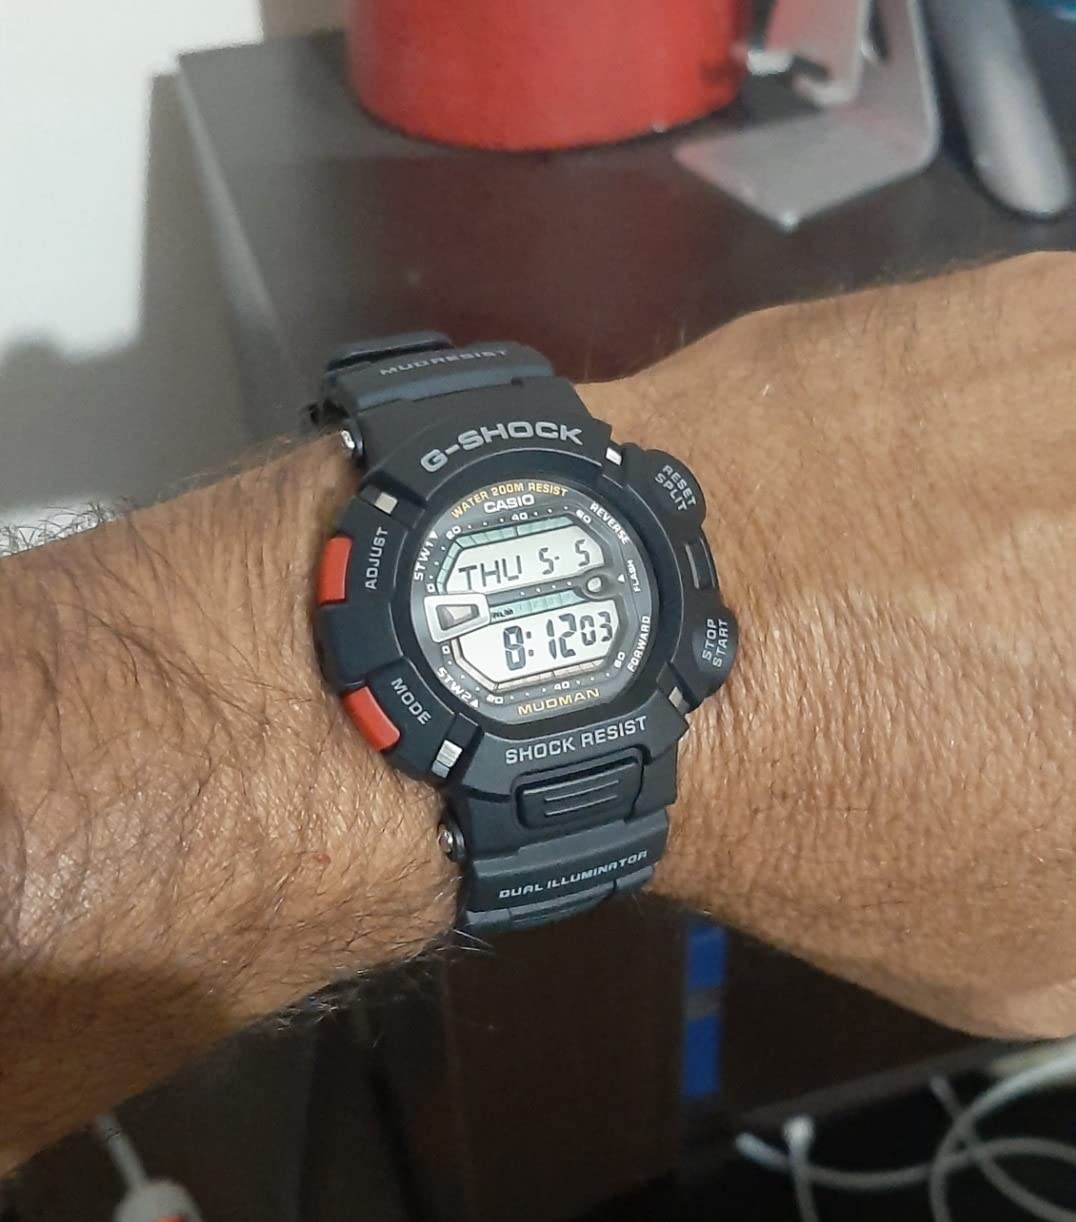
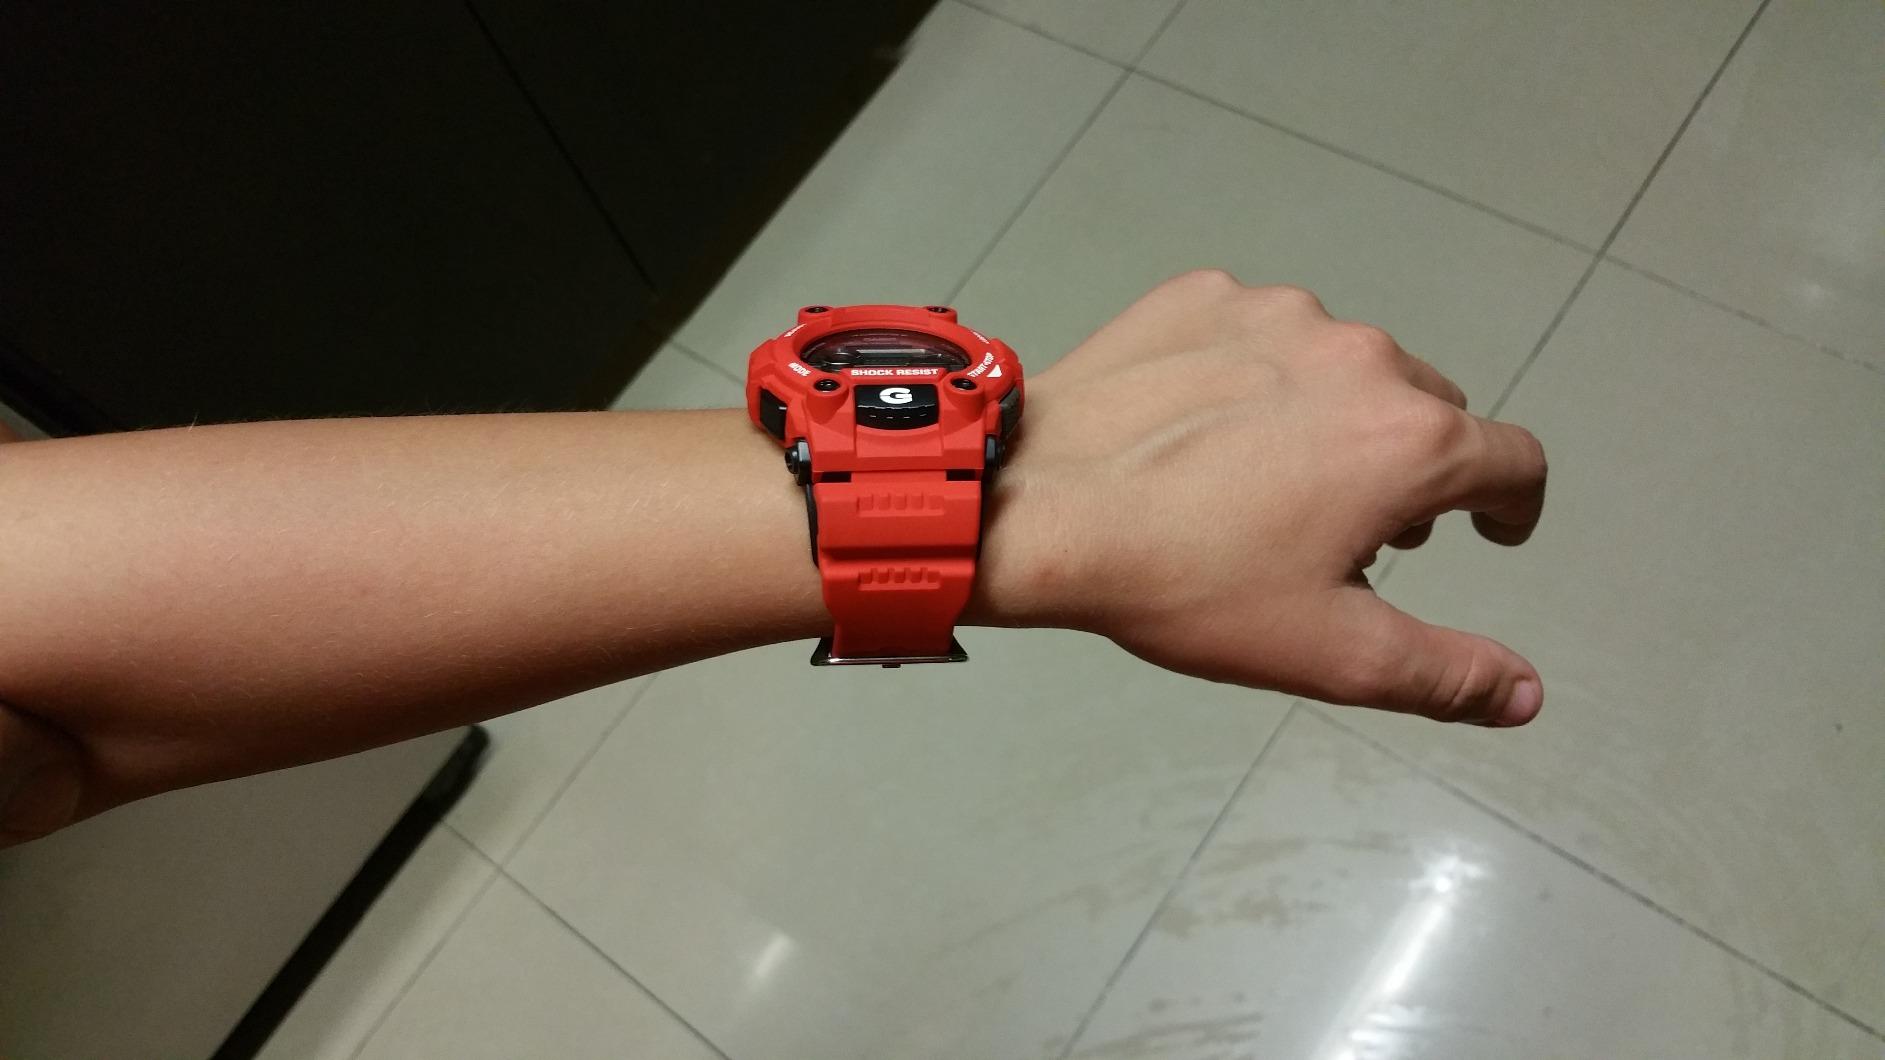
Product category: accessories_watch
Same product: no